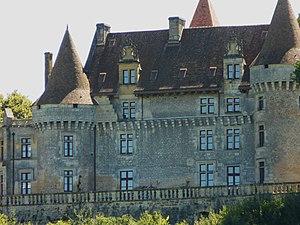
La façade nord-est du château de Marzac, Tursac, Dordogne, France.
Le château de Marzac est un château français implanté sur la commune de Tursac dans le département de la Dordogne, en région Nouvelle-Aquitaine.
Cet article recense les monuments historiques de l'arrondissement de Sarlat-la-Canéda, dans le département de la Dordogne, en France.